List of third-party Sony E-mount lenses

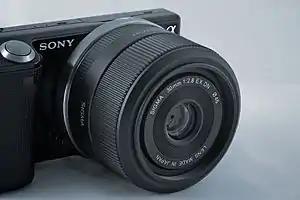
Sony NEX-5 with Sigma 30mm F2.8 EX DN lens.

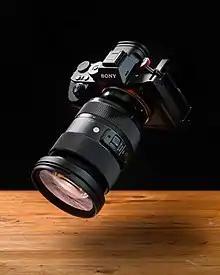
Sony α7R III with Sigma 24-70 f/2.8 Art lens.

The following lenses have either manually or electronically actuated apertures and can report the aperture value and focal length for inclusion in Exif data and SteadyShot calculations.